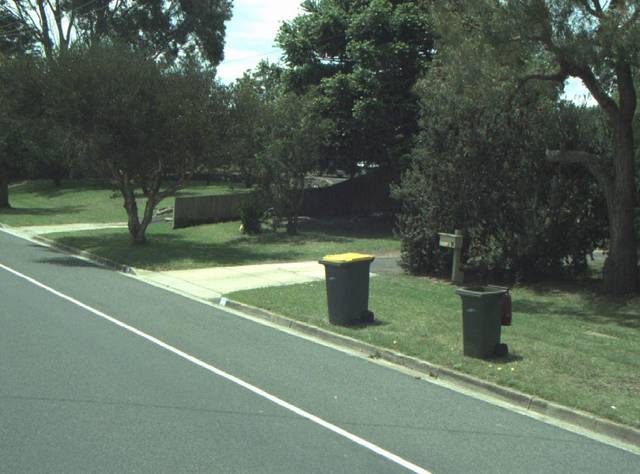
Region: Australia
Coordinates: -38.185, 144.475